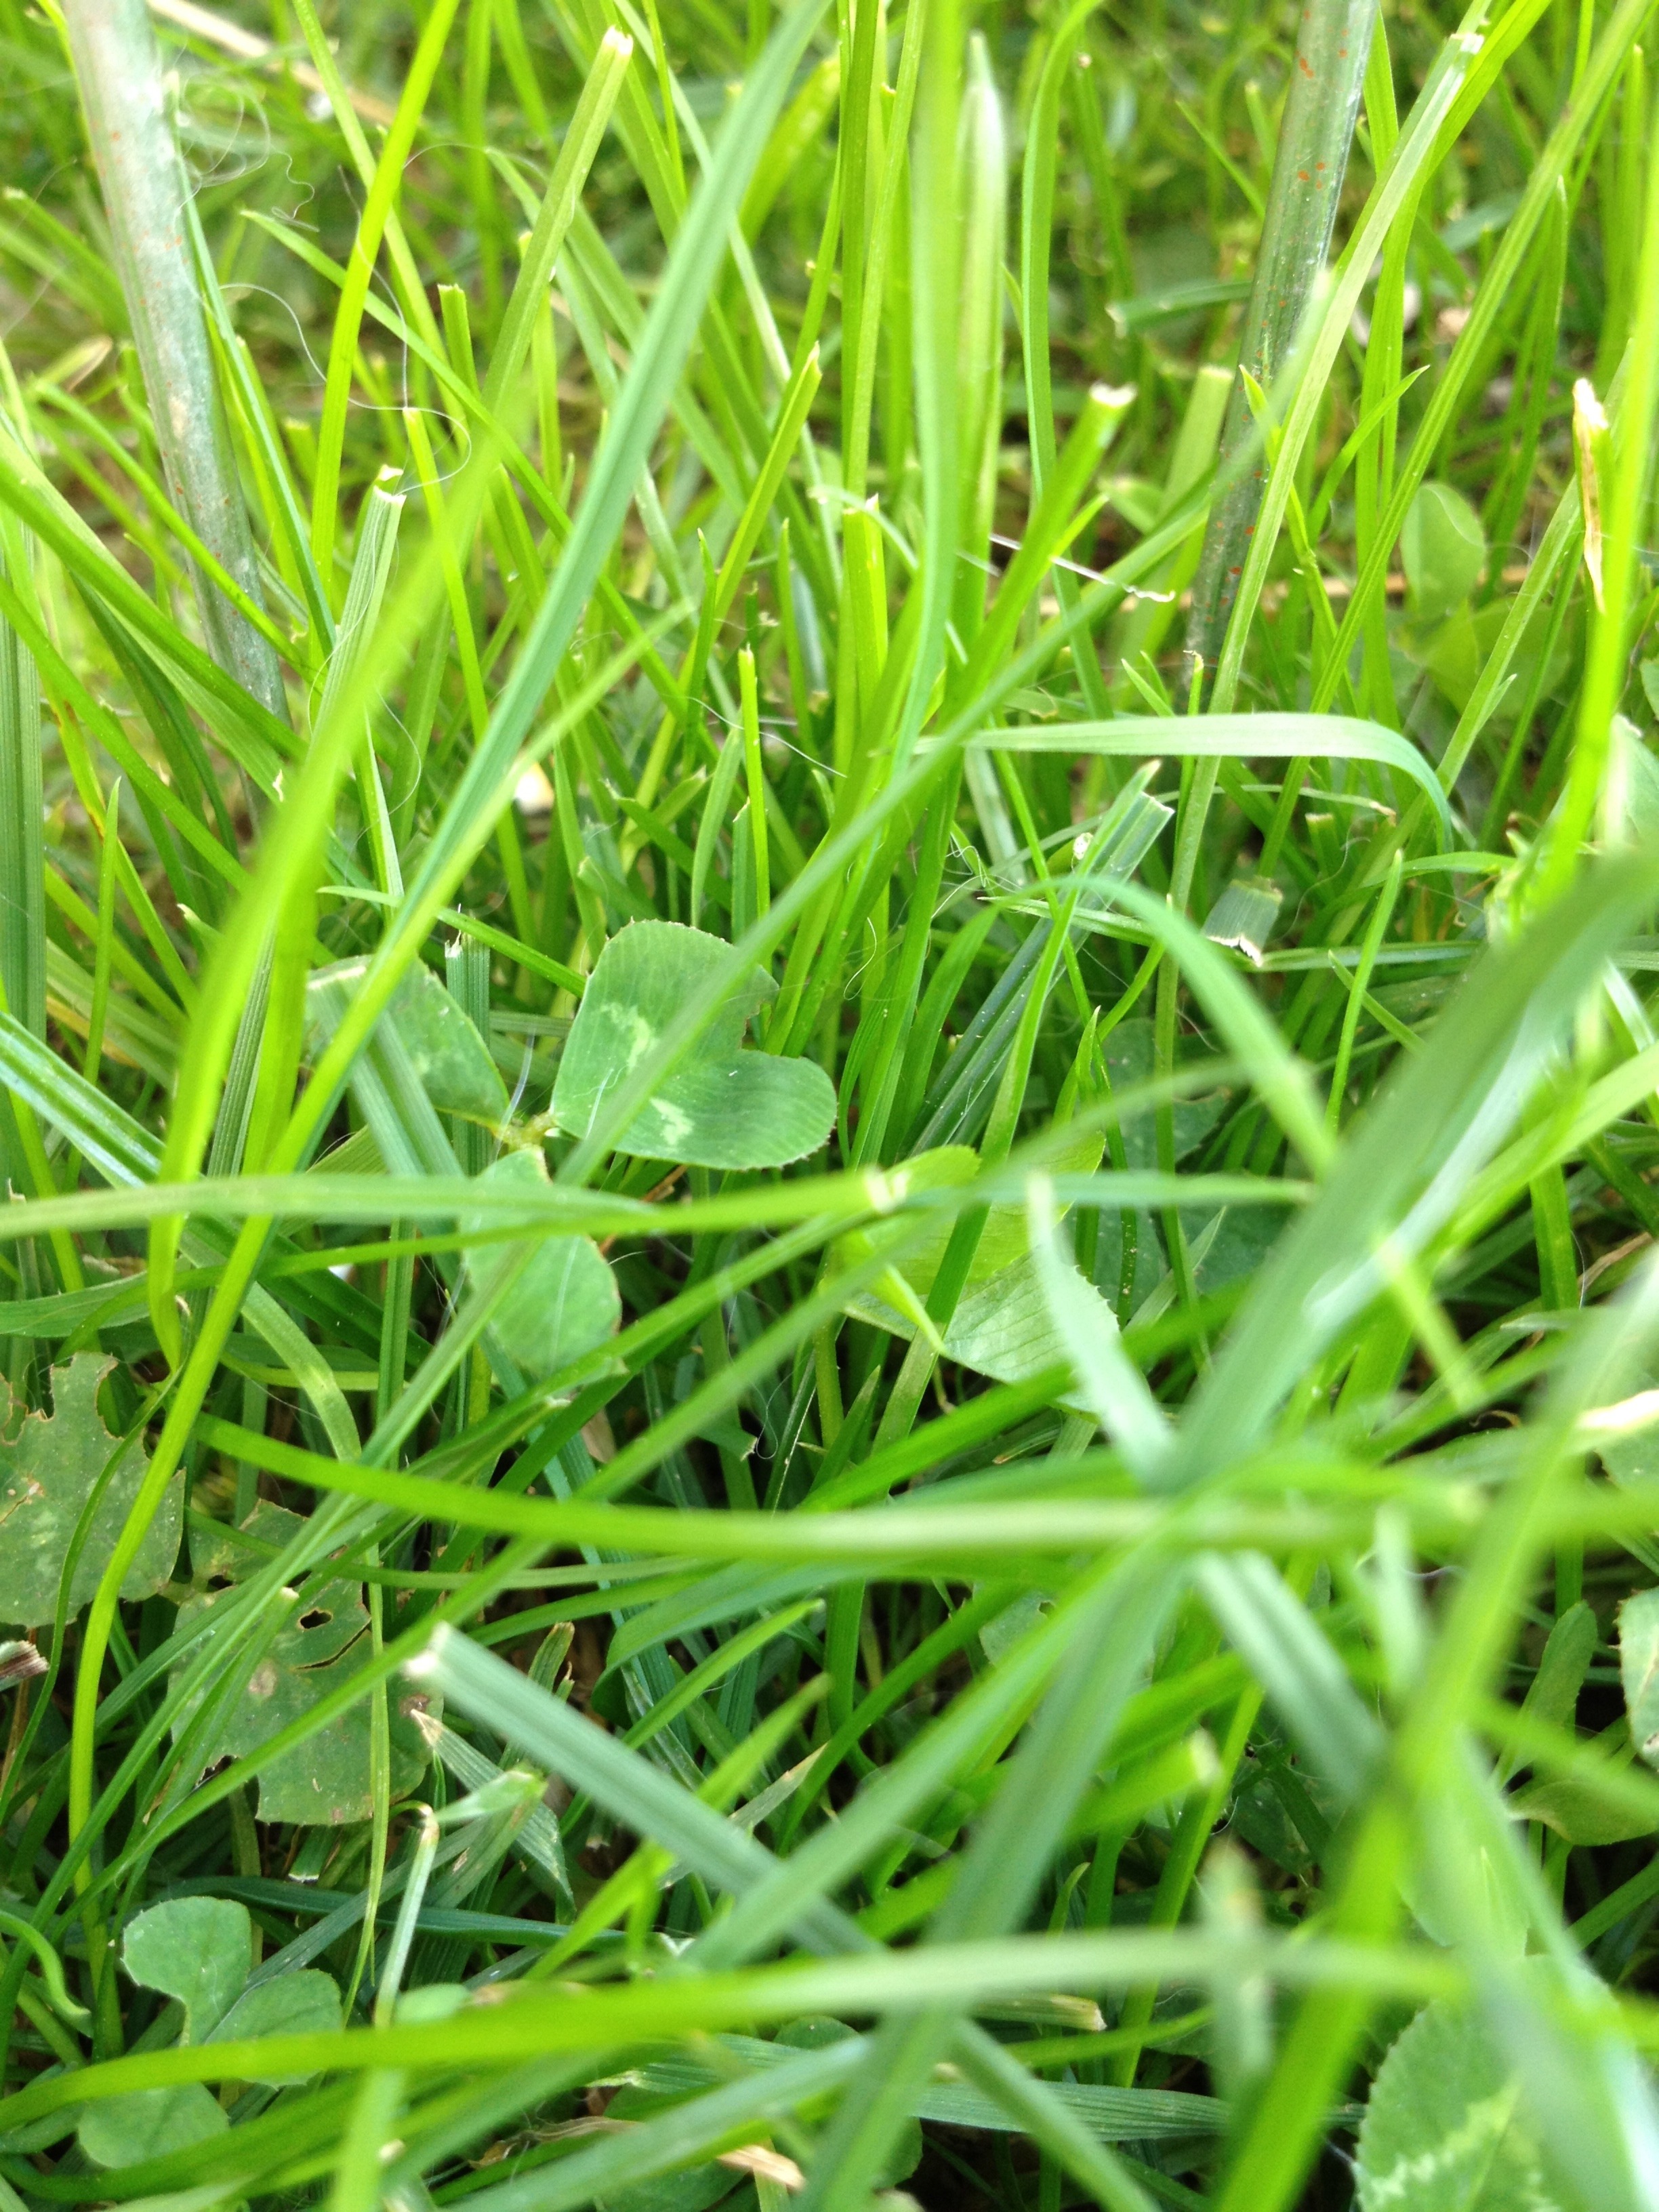
grass, plant, lawn, meadow, leaf, flower, green, herb, klee, flowering plant, grass family, land plant